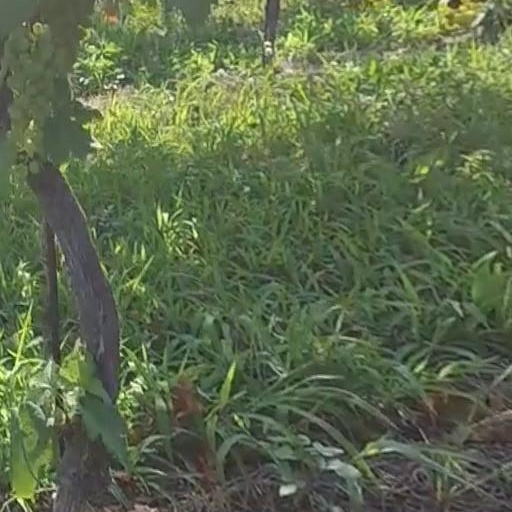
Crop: grape